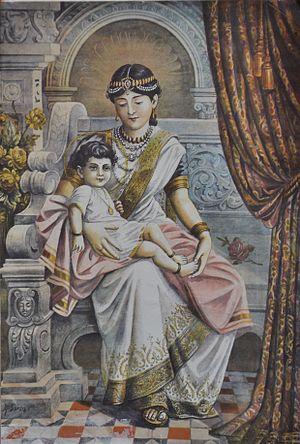
Mahaprajapati Gautami ou Maha Prajapati Gautami Theri était la tante maternelle et la mère adoptive du Bouddha. Selon la tradition bouddhiste, elle fut la première femme à demander à entrer dans le sangha monastique et devint doyenne des nonnes, puis arahant. Elle est souvent mentionnée dans les documents concernant l’histoire du Bouddha. Comme tout ce qui a trait à Siddharta Gautama, sur qui rien ne fut écrit pendant les deux siècles suivant sa mort, les informations concernant Mahaprajapati Gautami sont parfois contradictoires et sujettes à caution, particulièrement celles tirées des Jatakas, clairement légendaires.